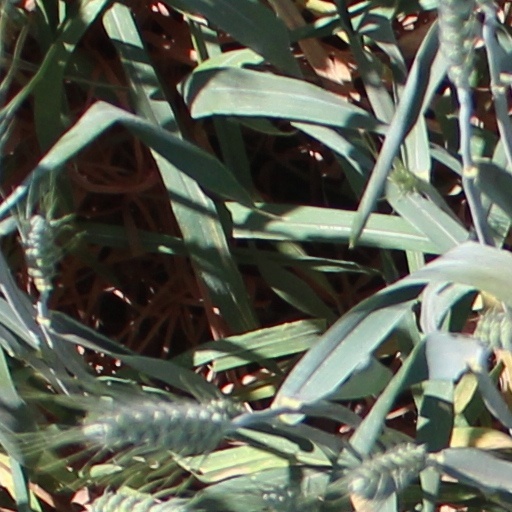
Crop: wheat